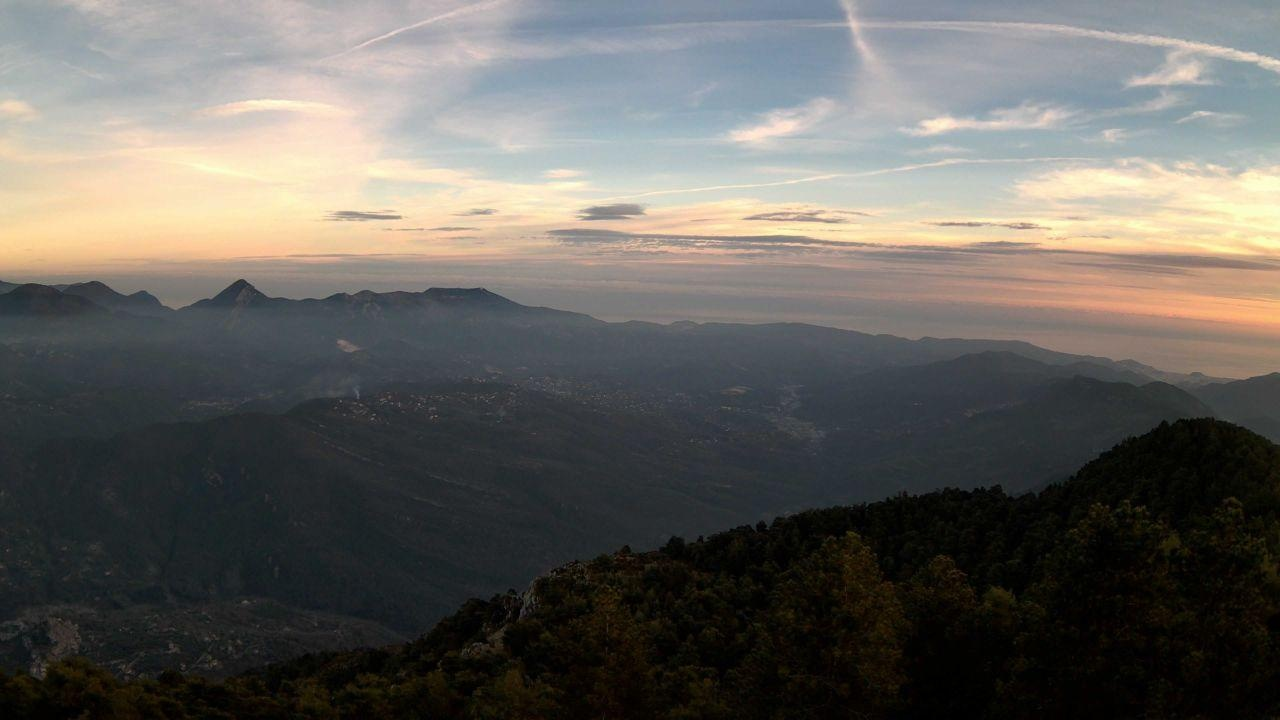
Fire: no
Smoke: no